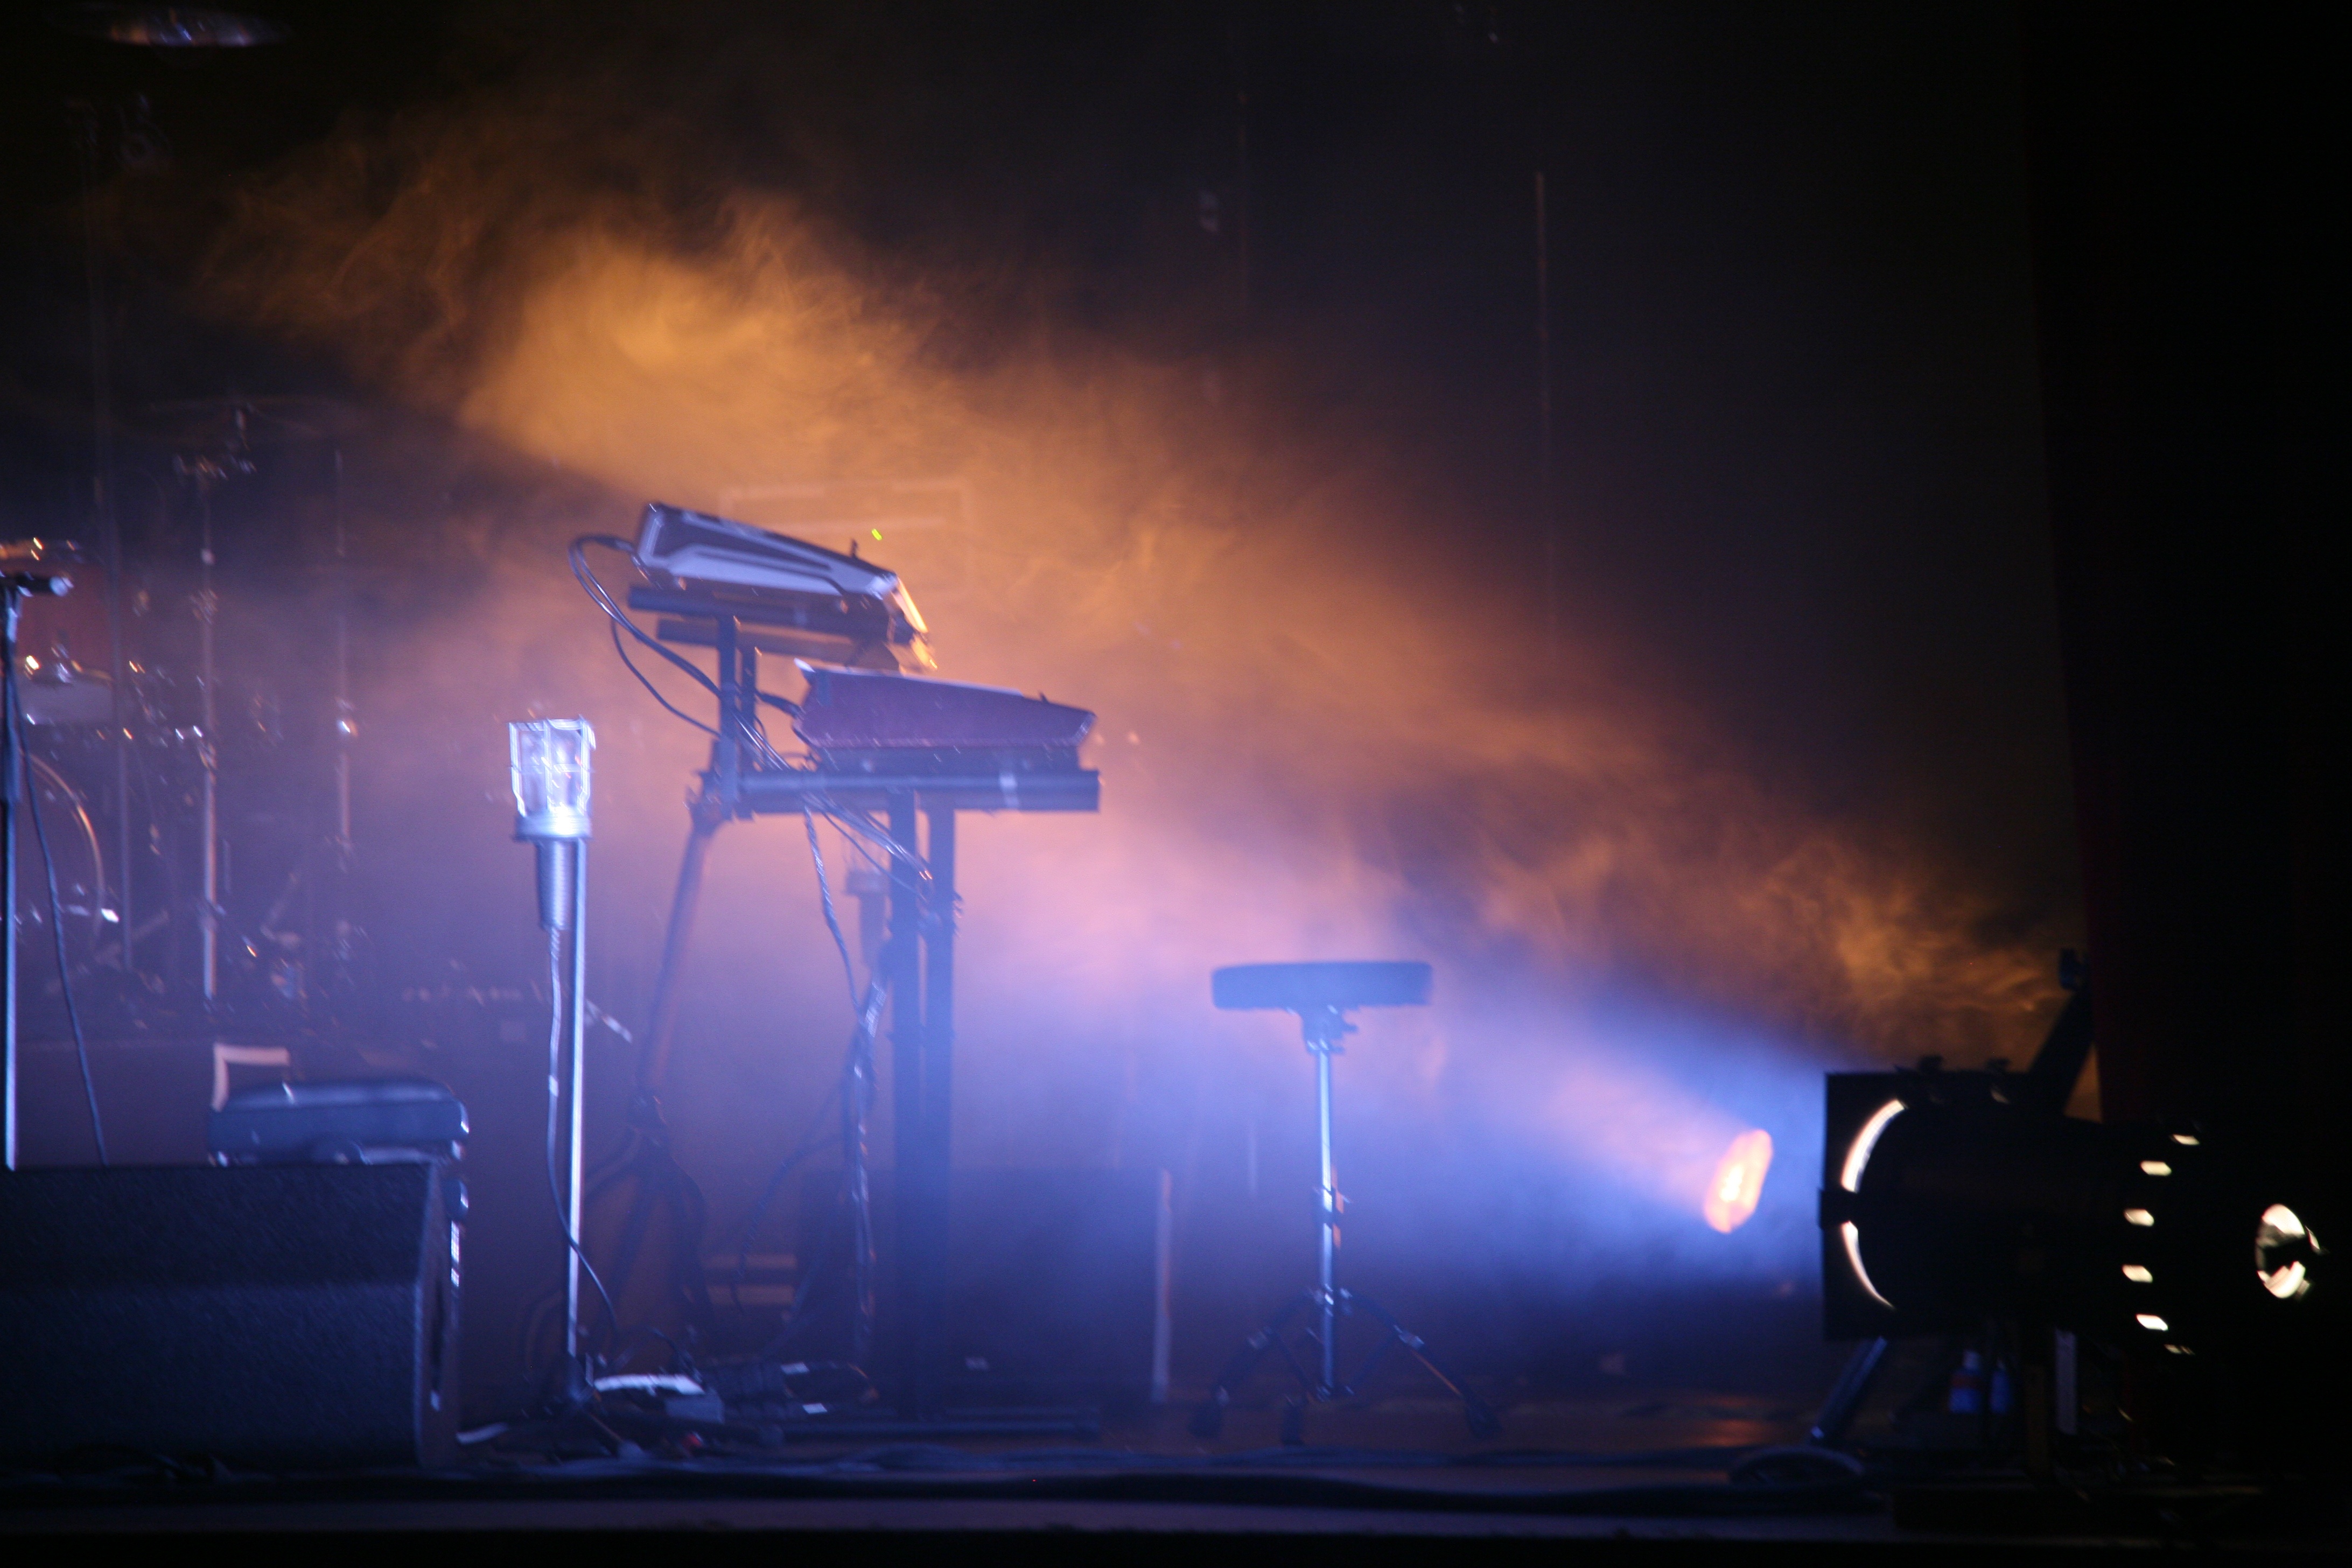
light, night, concert, darkness, stage, performance, murat, jeanlouismurat, villierssurmarne, festivaldemarne, fredjimenez, stephanereynaud, brunoclavaizolle, atmosphere of earth